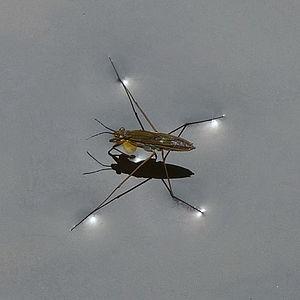
Araignée d'eau
Les gerridés sont une famille d'insectes de l'ordre des hémiptères et aux sous-ordre des punaises.